Mailoc

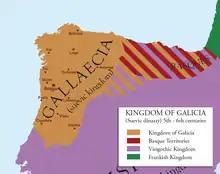
The Kingdom of the Suebi in Galicia 6th century AD.

Mailoc or Maeloc was a 6th-century bishop of Britonia, a settlement founded by migrating Britons in Galicia, Spain. He represented his diocese, referred to as the "Britonensis ecclesia" or "Britonnic church", at the Second Council of Braga in 572. Records of the council refer to his see, the "sedes Britonarum" ("See of the Britons"), which may have been seated at the monastery of Saint Mary of Britonia. Mailoc's name is clearly Brythonic, deriving from the Celtic *"Maglācos", thereby providing further evidence for the Britonnic presence in the area, but he is the only one to have a Celtic name.